Granville Leveson-Gower, 1st Marquess of Stafford

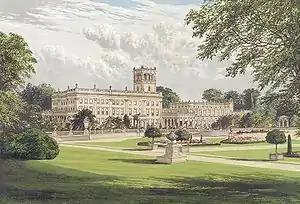
Trentham Hall, 1880

With the death of his elder brother in 1746, he became known by the courtesy title of Viscount Trentham until he succeeded his father as Earl Gower in 1754. He built the earlier Lilleshall Hall, converting a 17th-century house located in the village of Lilleshall into a country residence around the late 1750s.